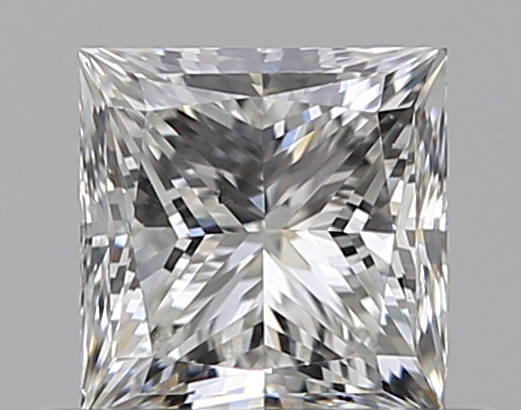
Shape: princess
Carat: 0.5
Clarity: VS2
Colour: G
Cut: VG
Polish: VG
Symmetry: GD
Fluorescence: N
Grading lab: GIA
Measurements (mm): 4.25 x 4.19 x 3.14